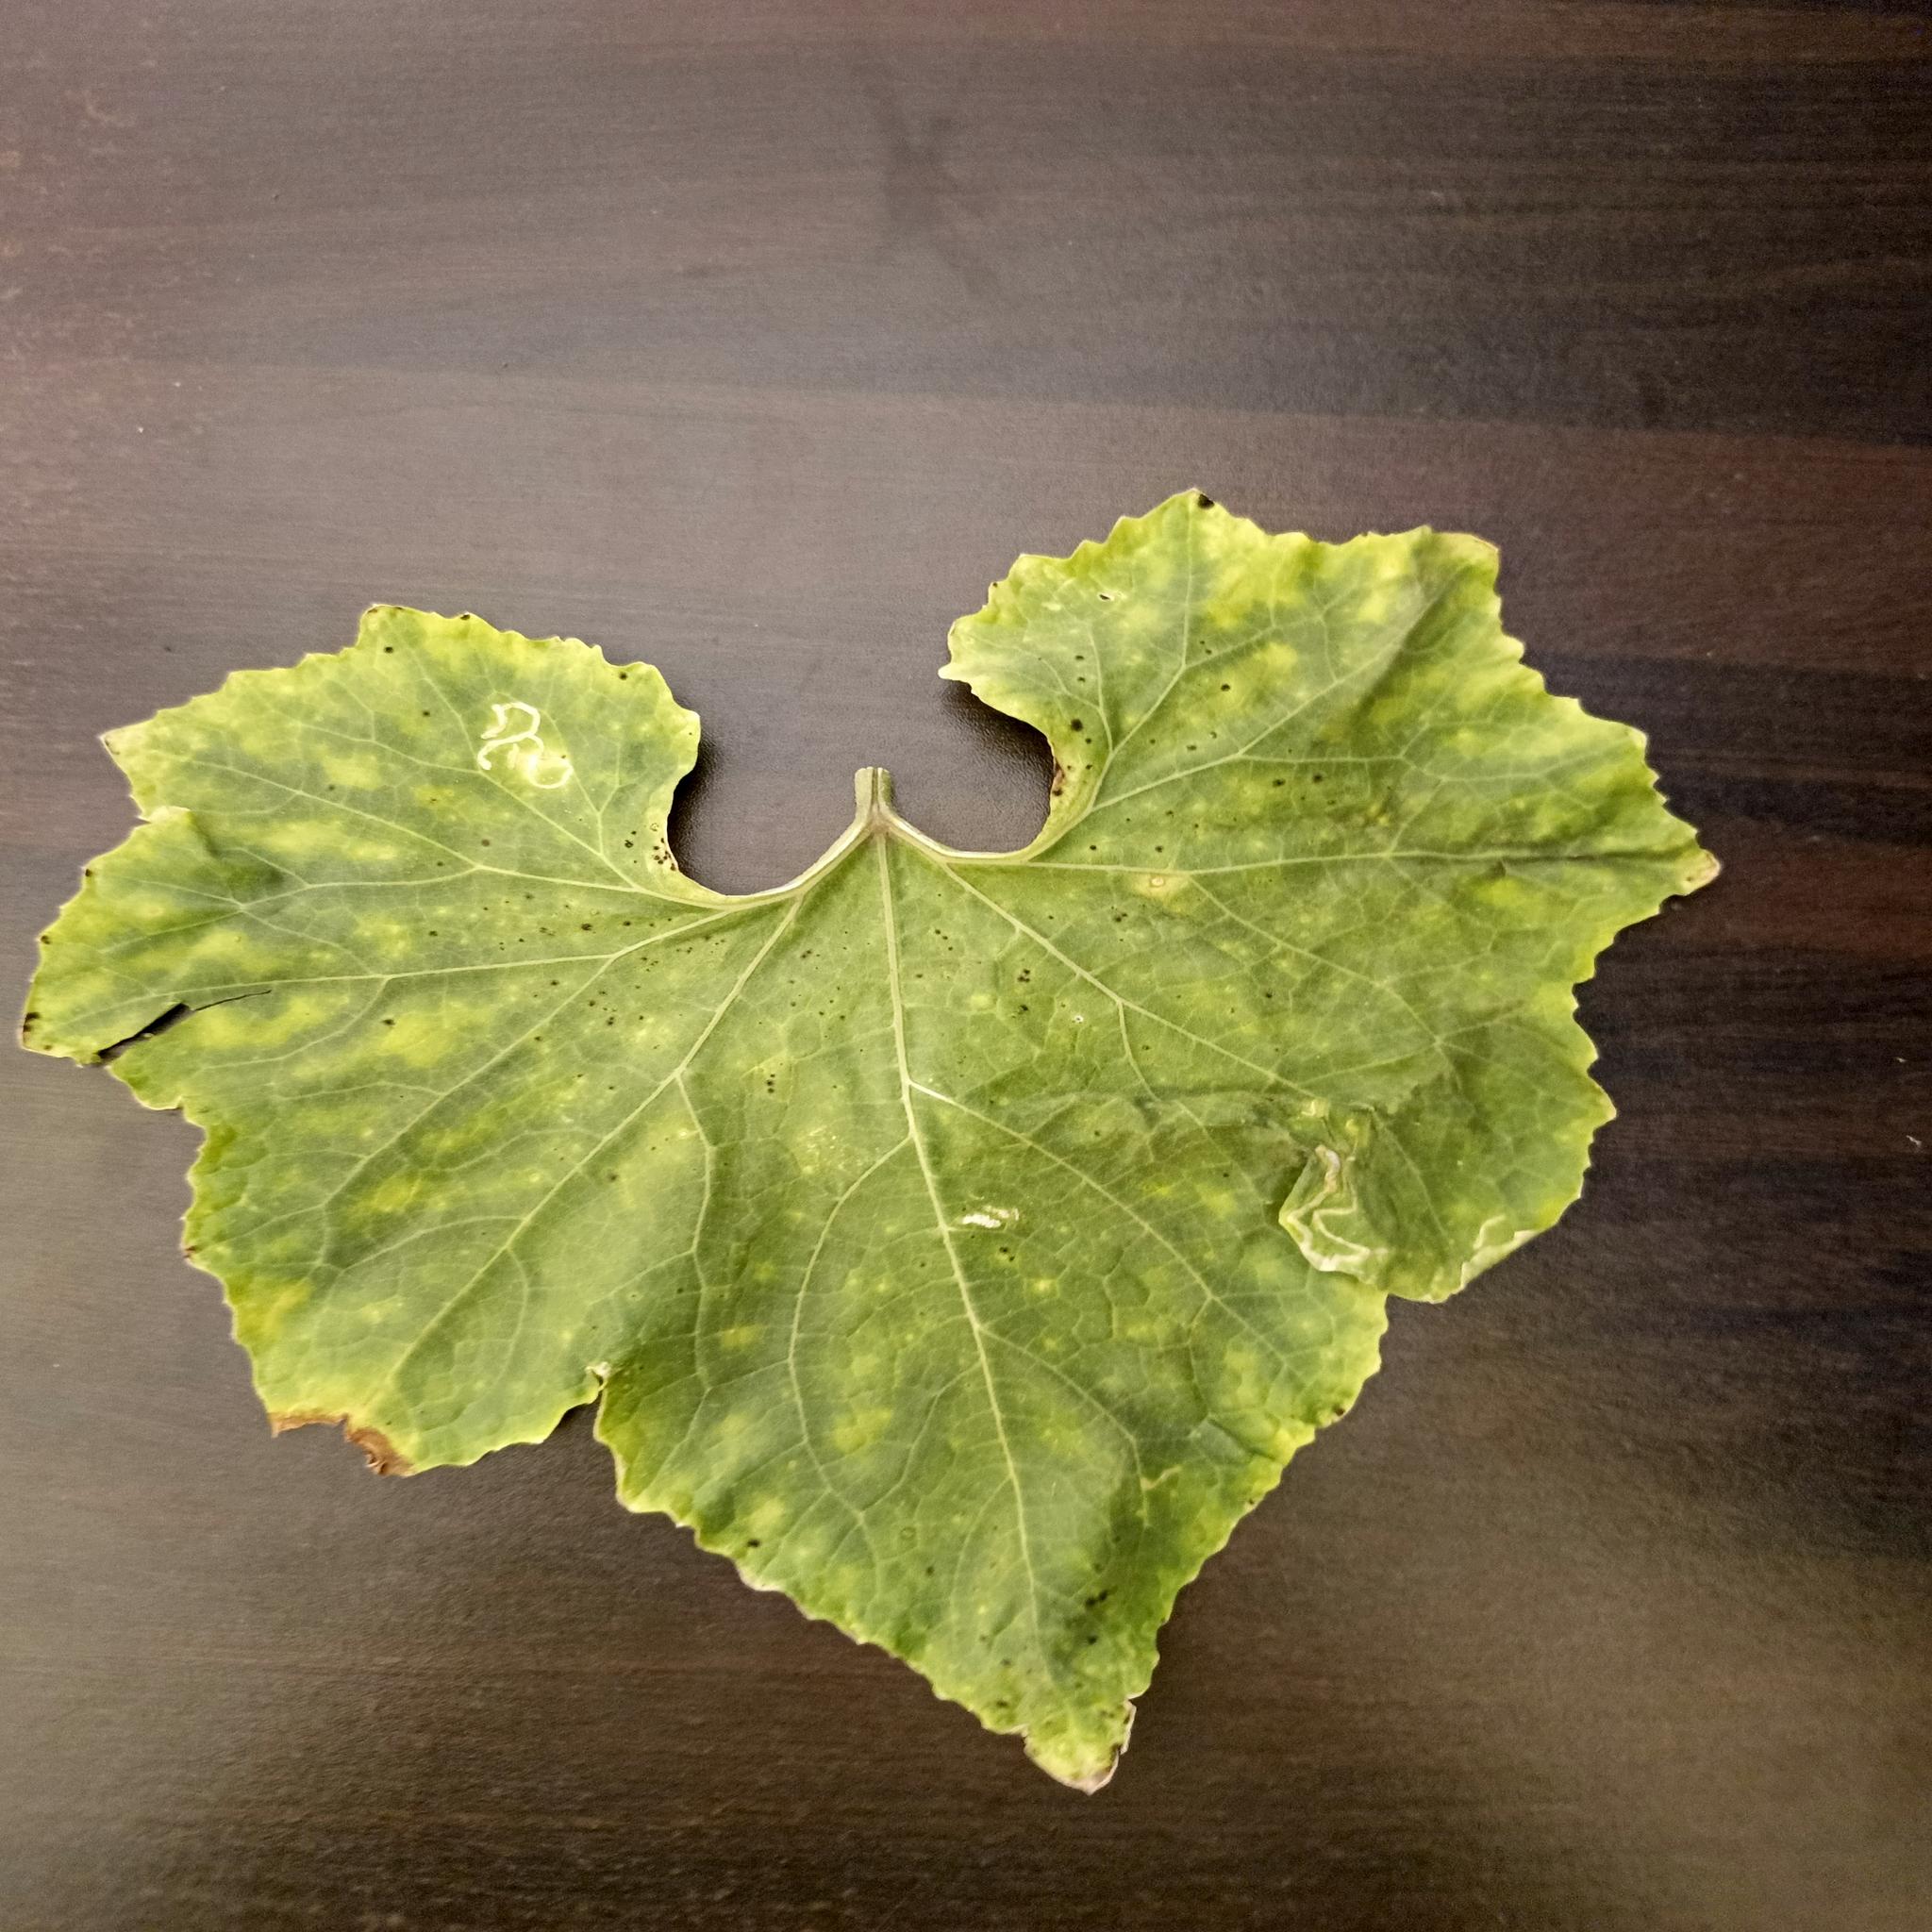
Label: Leaf curl